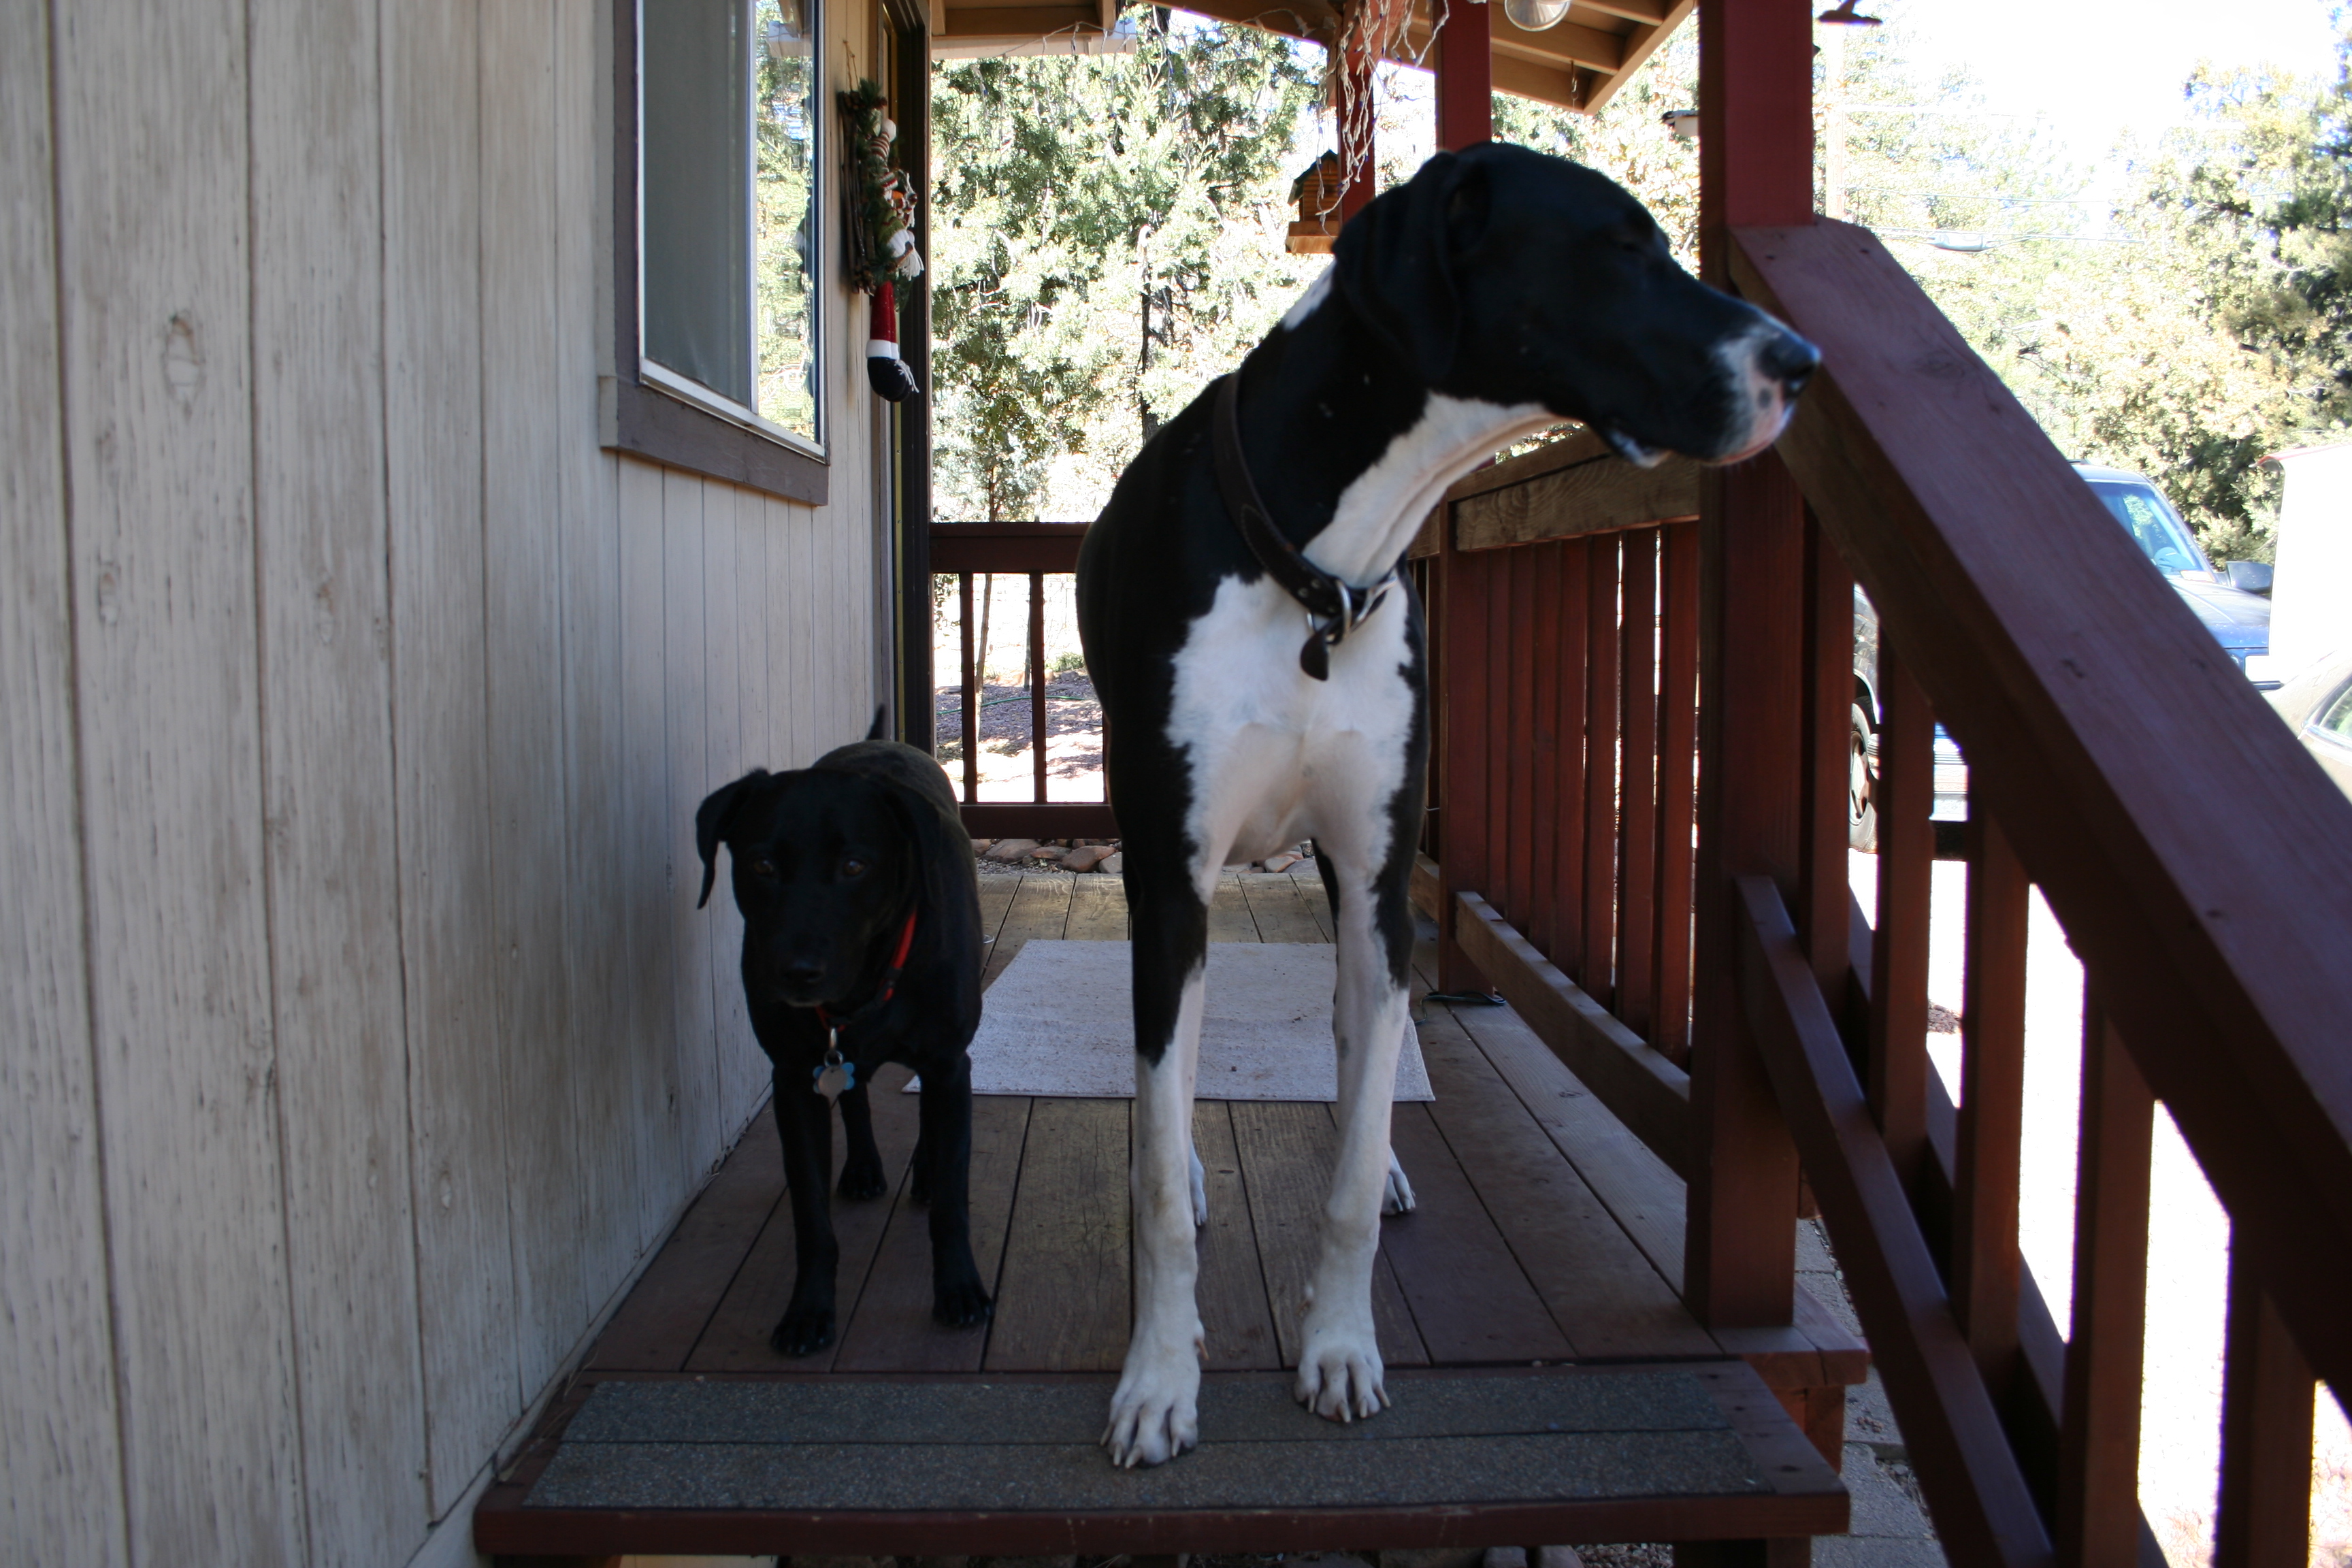
horse, horse like mammal